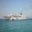
Label: ship